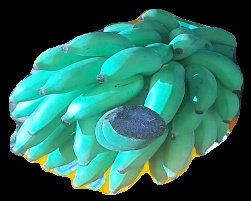
Variety: elakki-bale
Grade: grade2